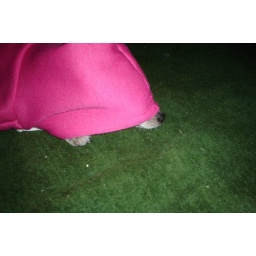
jesse's dog in a pink hoodie